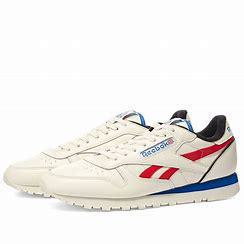
Brand: Reebok
Model: Cl Lthr